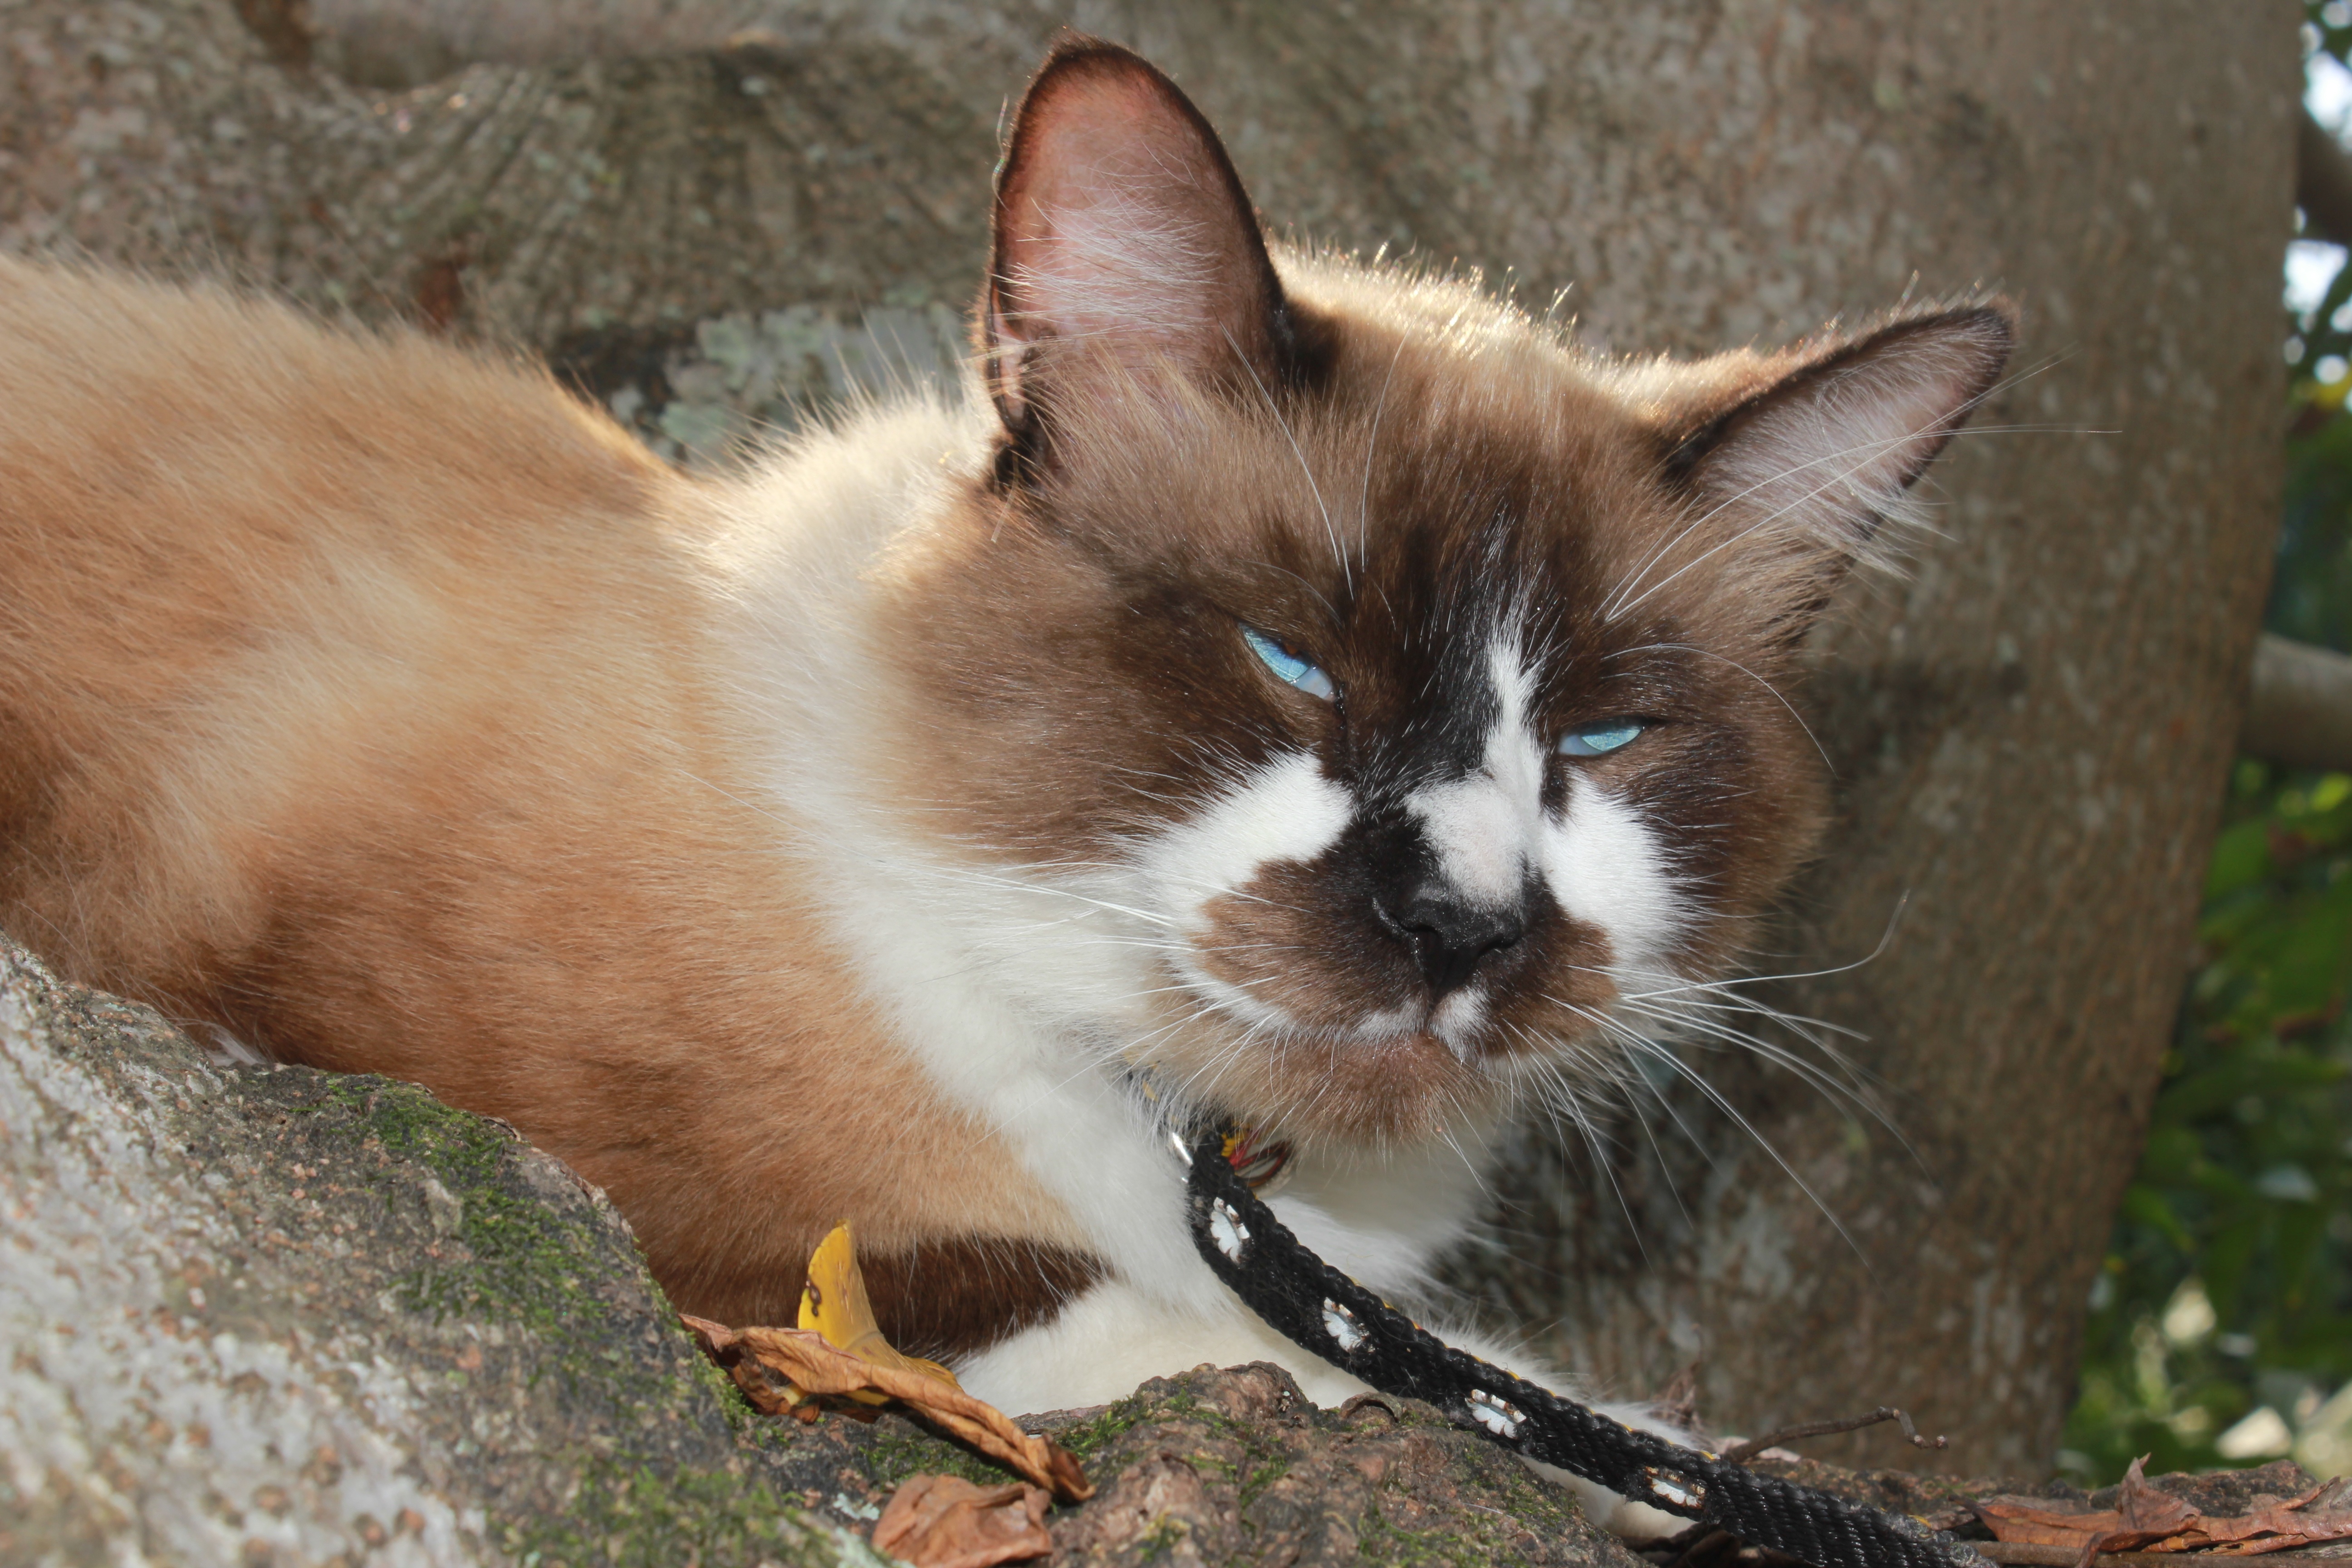
tree, cat, sleeping, mammal, fauna, whiskers, lazy, vertebrate, take a nap, small to medium sized cats, cat like mammal